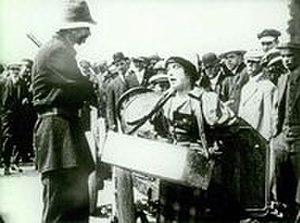
Charlot et les Saucisses est une comédie burlesque américaine de Mack Sennett avec Charlie Chaplin, sortie le 13 juin 1914.